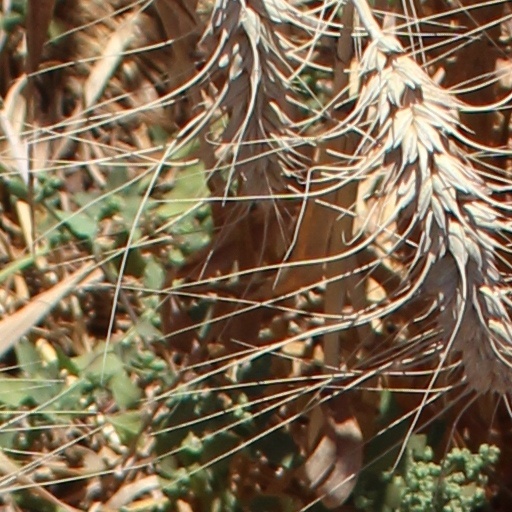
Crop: wheat